Prayer to a Vengeful God

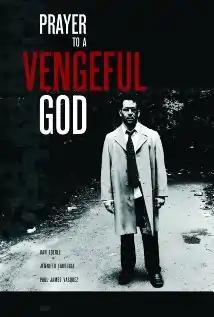

Prayer to a Vengeful God is a 2010 dramatic crime film, written, directed by, and starring Dan Eberle. Broken into several chapters, the film follows the attempts of a man awakening from a coma to seek revenge on his wife's murderers. The film features absolutely no dialogue except one exchange of the word "hi".